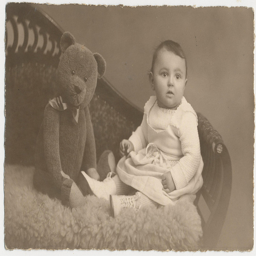
A little baby sitting next to a stuffed bear.
an old photo of a baby sitting on a couch next to a teddy bear
A young child that is sitting next to a teddy bear.
A child is posing on a chair with a stuffed bear.
A baby and a teddy bear sit on top of a chair